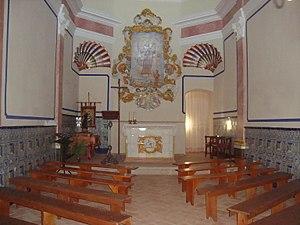
L'ermitage de Sant Antoni est situé à Alcalà de Xivert à 10 km de la commune. Il date du XVIIIᵉ siècle.